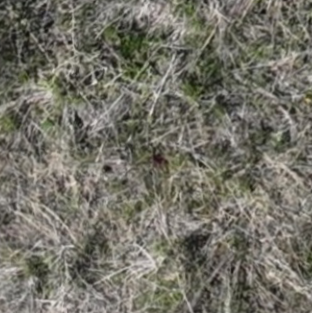
Month: may
Dye color: red
Dye concentration: high